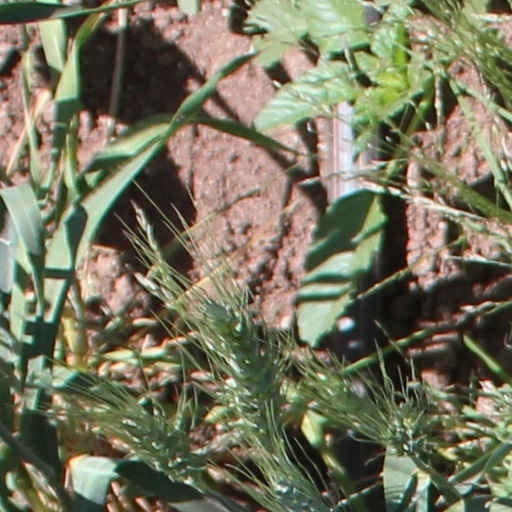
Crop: wheat